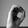
ASL letter: O